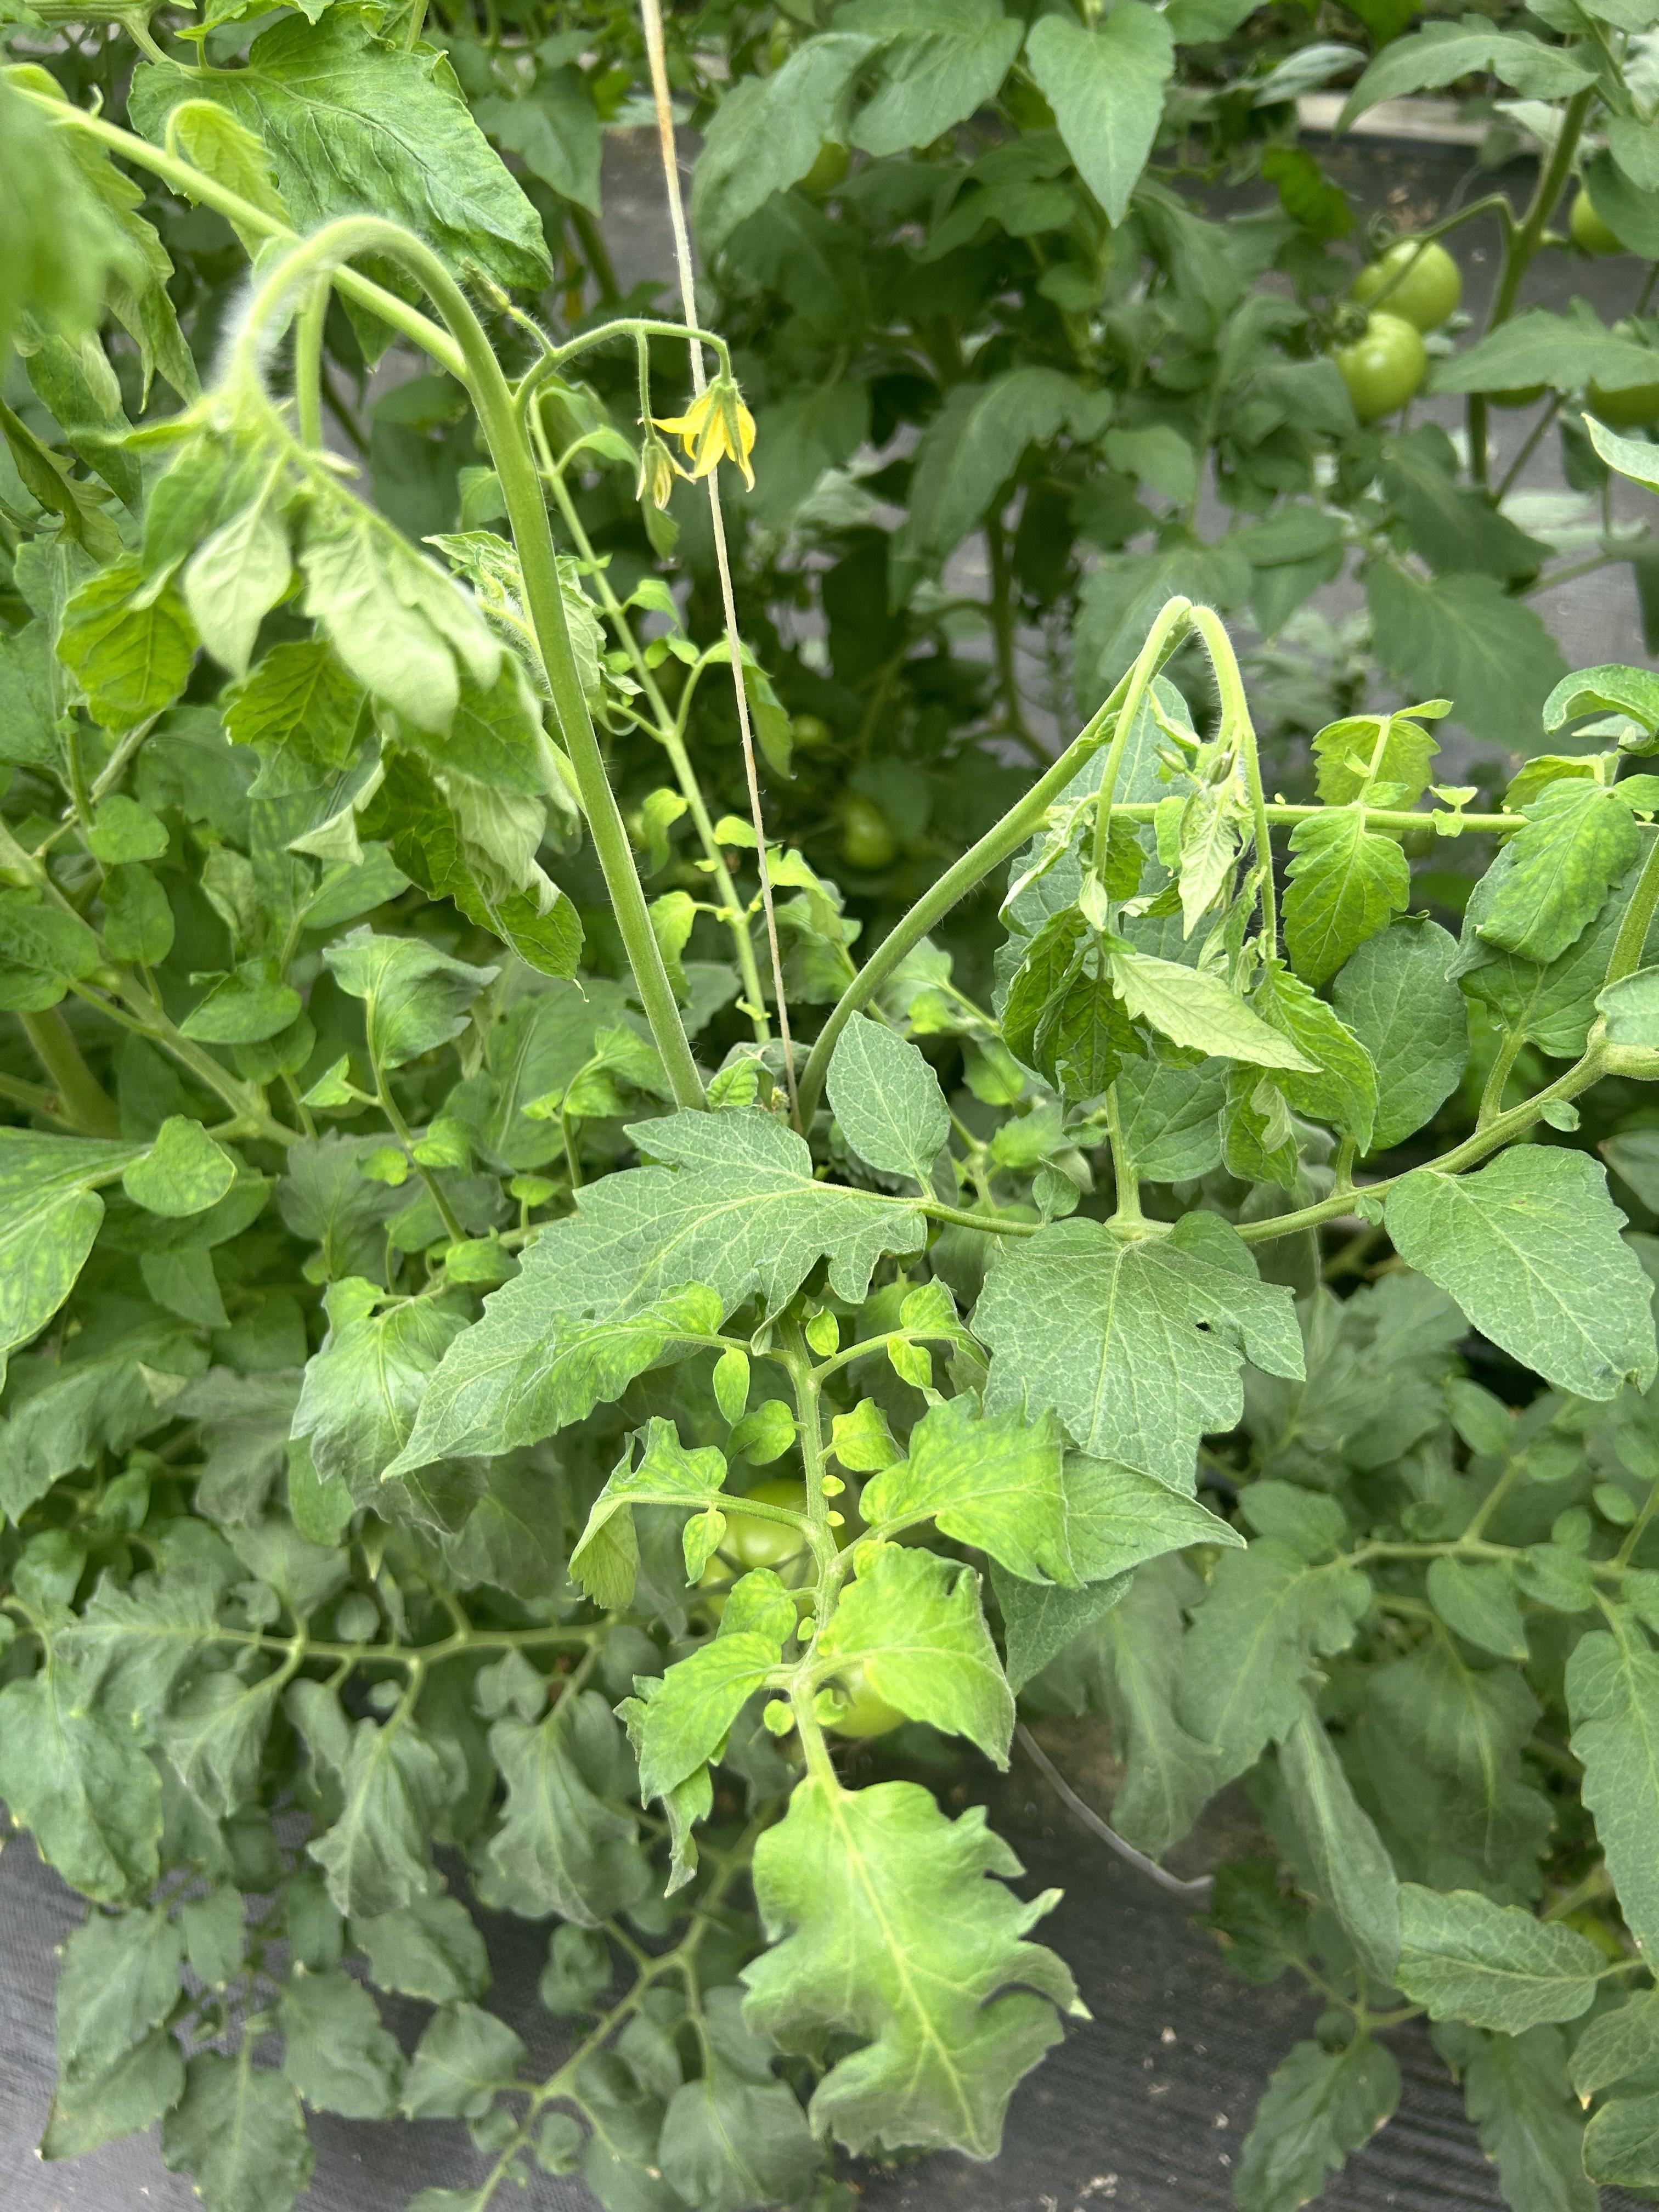
Disease: Wilt